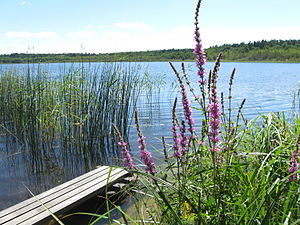
Murchin / Geografi / Nabokommuner
Großer Pinnower See
Murchin er en by og en kommune i det nordøstlige Tyskland, beliggende i Amt Züssow i den nordlige del af Landkreis Vorpommern-Greifswald. Landkreis Vorpommern-Greifswald ligger i delstaten Mecklenburg-Vorpommern.